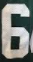
Number: 6